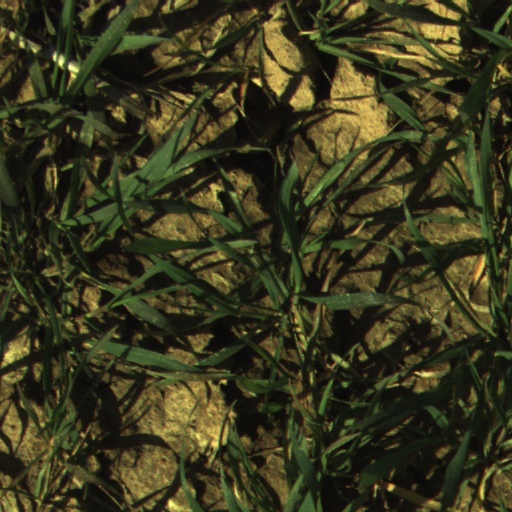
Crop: wheat